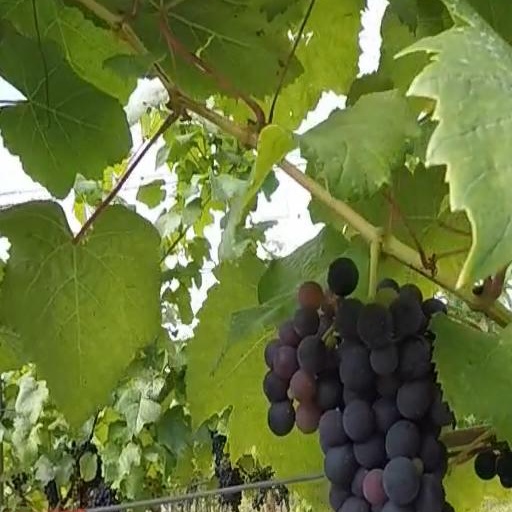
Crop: grape